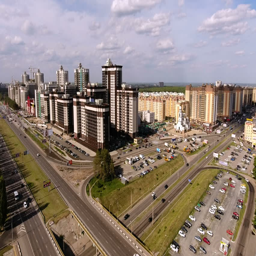
aerial view of new housing estate .